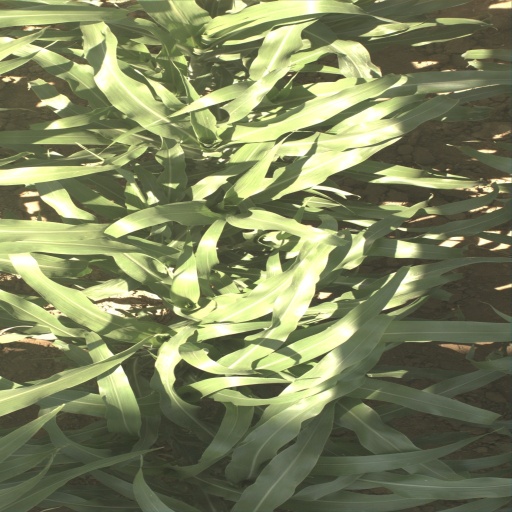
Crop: sorghum